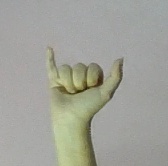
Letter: ya